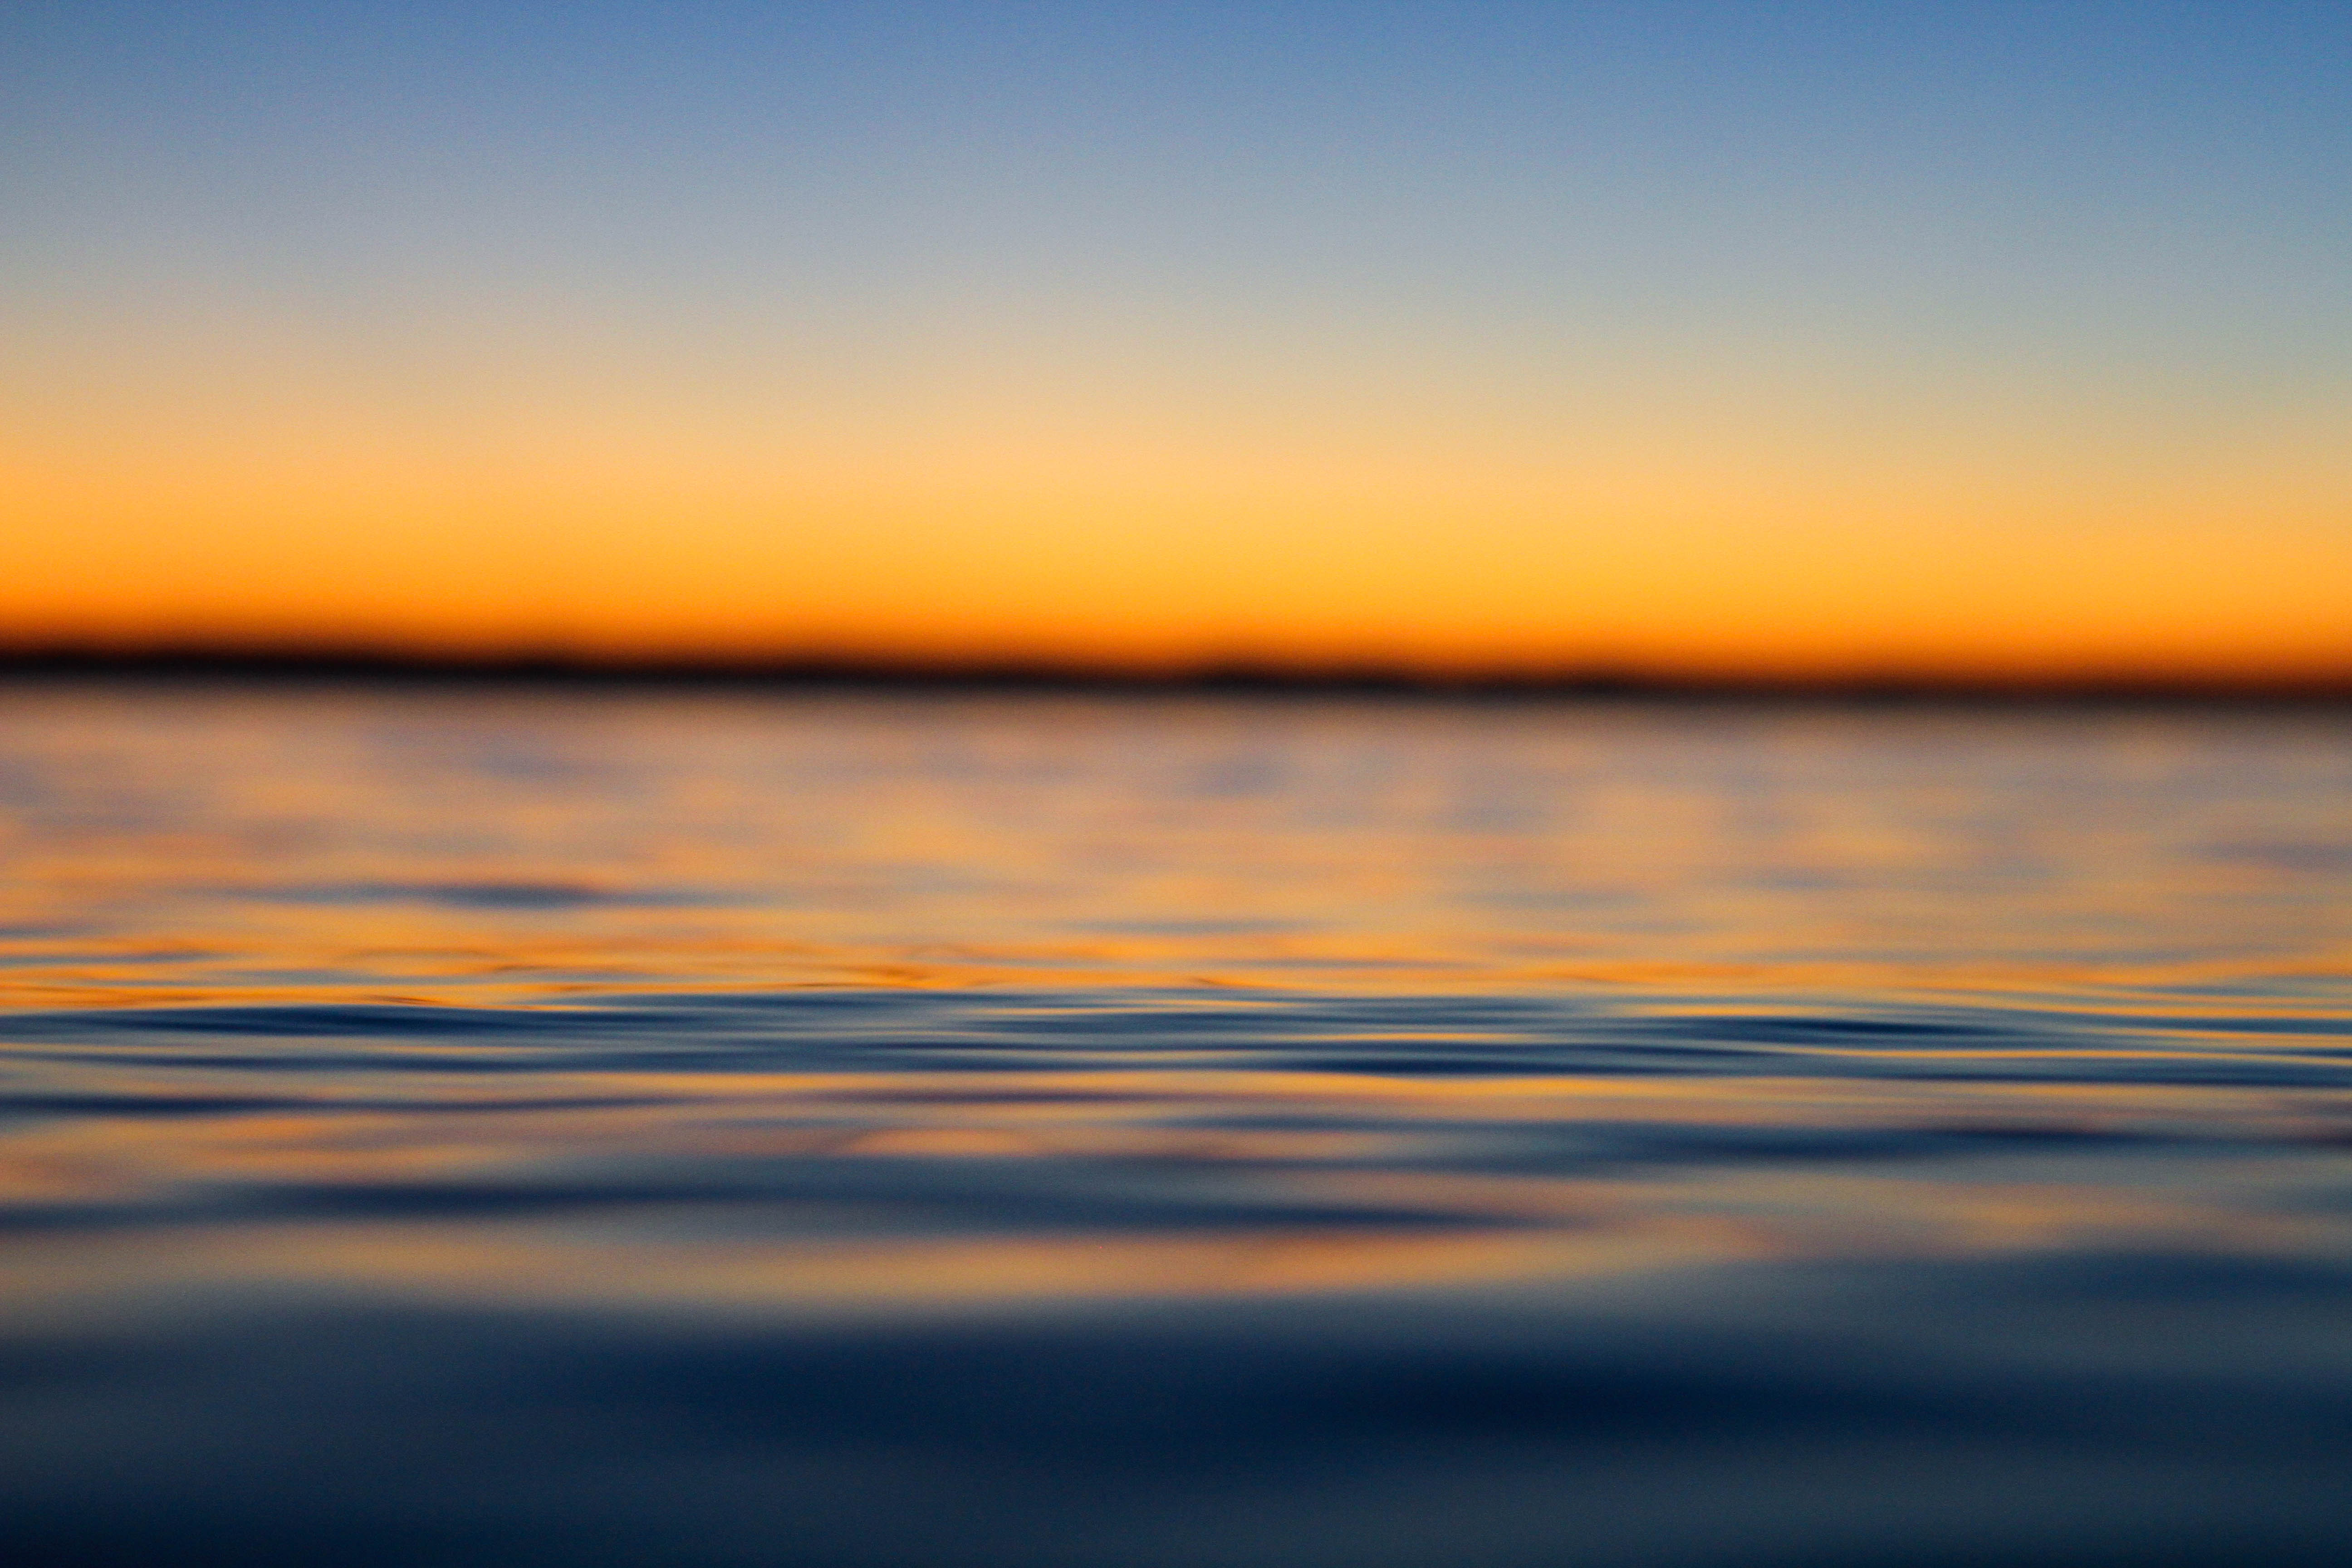
beach, sea, coast, water, nature, ocean, horizon, cloud, sky, sunrise, sunset, sunlight, morning, shore, wave, dawn, atmosphere, dusk, evening, reflection, macro, afterglow, wind wave